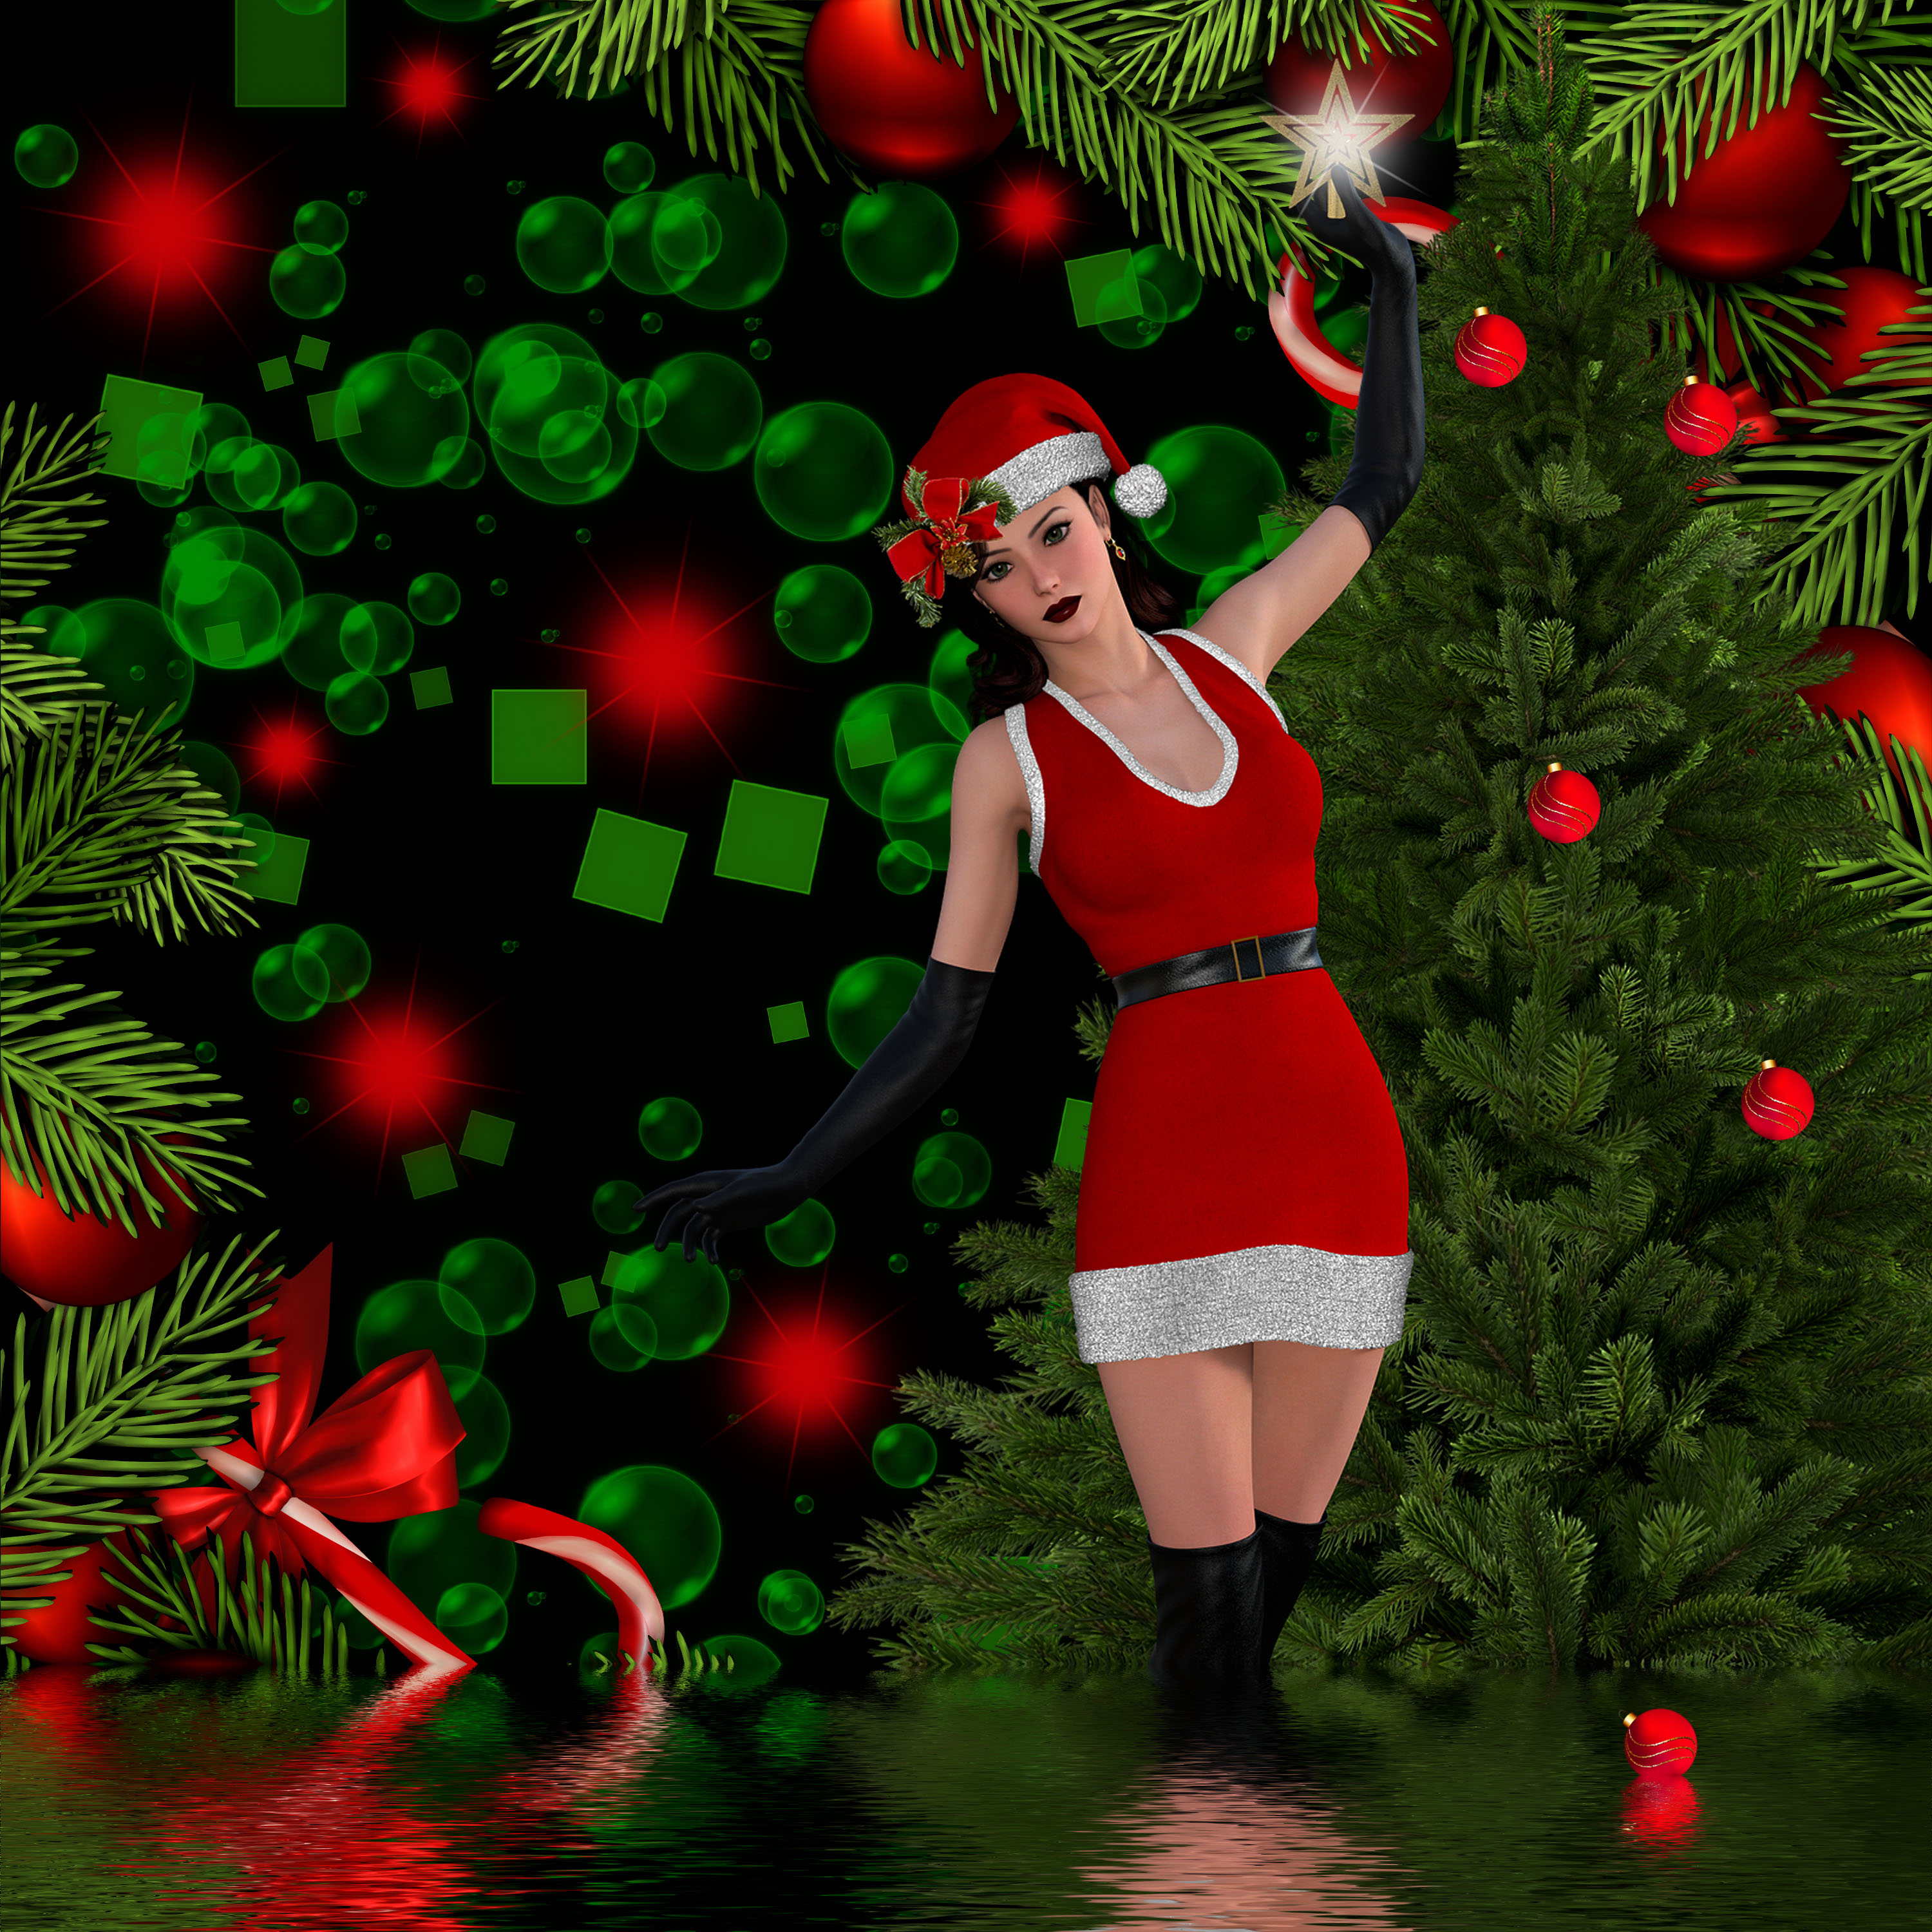
happy christmas, happy holidays, design, fantasy, christmas, christmas decoration, christmas tree, tree, fictional character, christmas ornament, art, holiday, fir, event, computer wallpaper